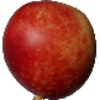
Label: nectarine